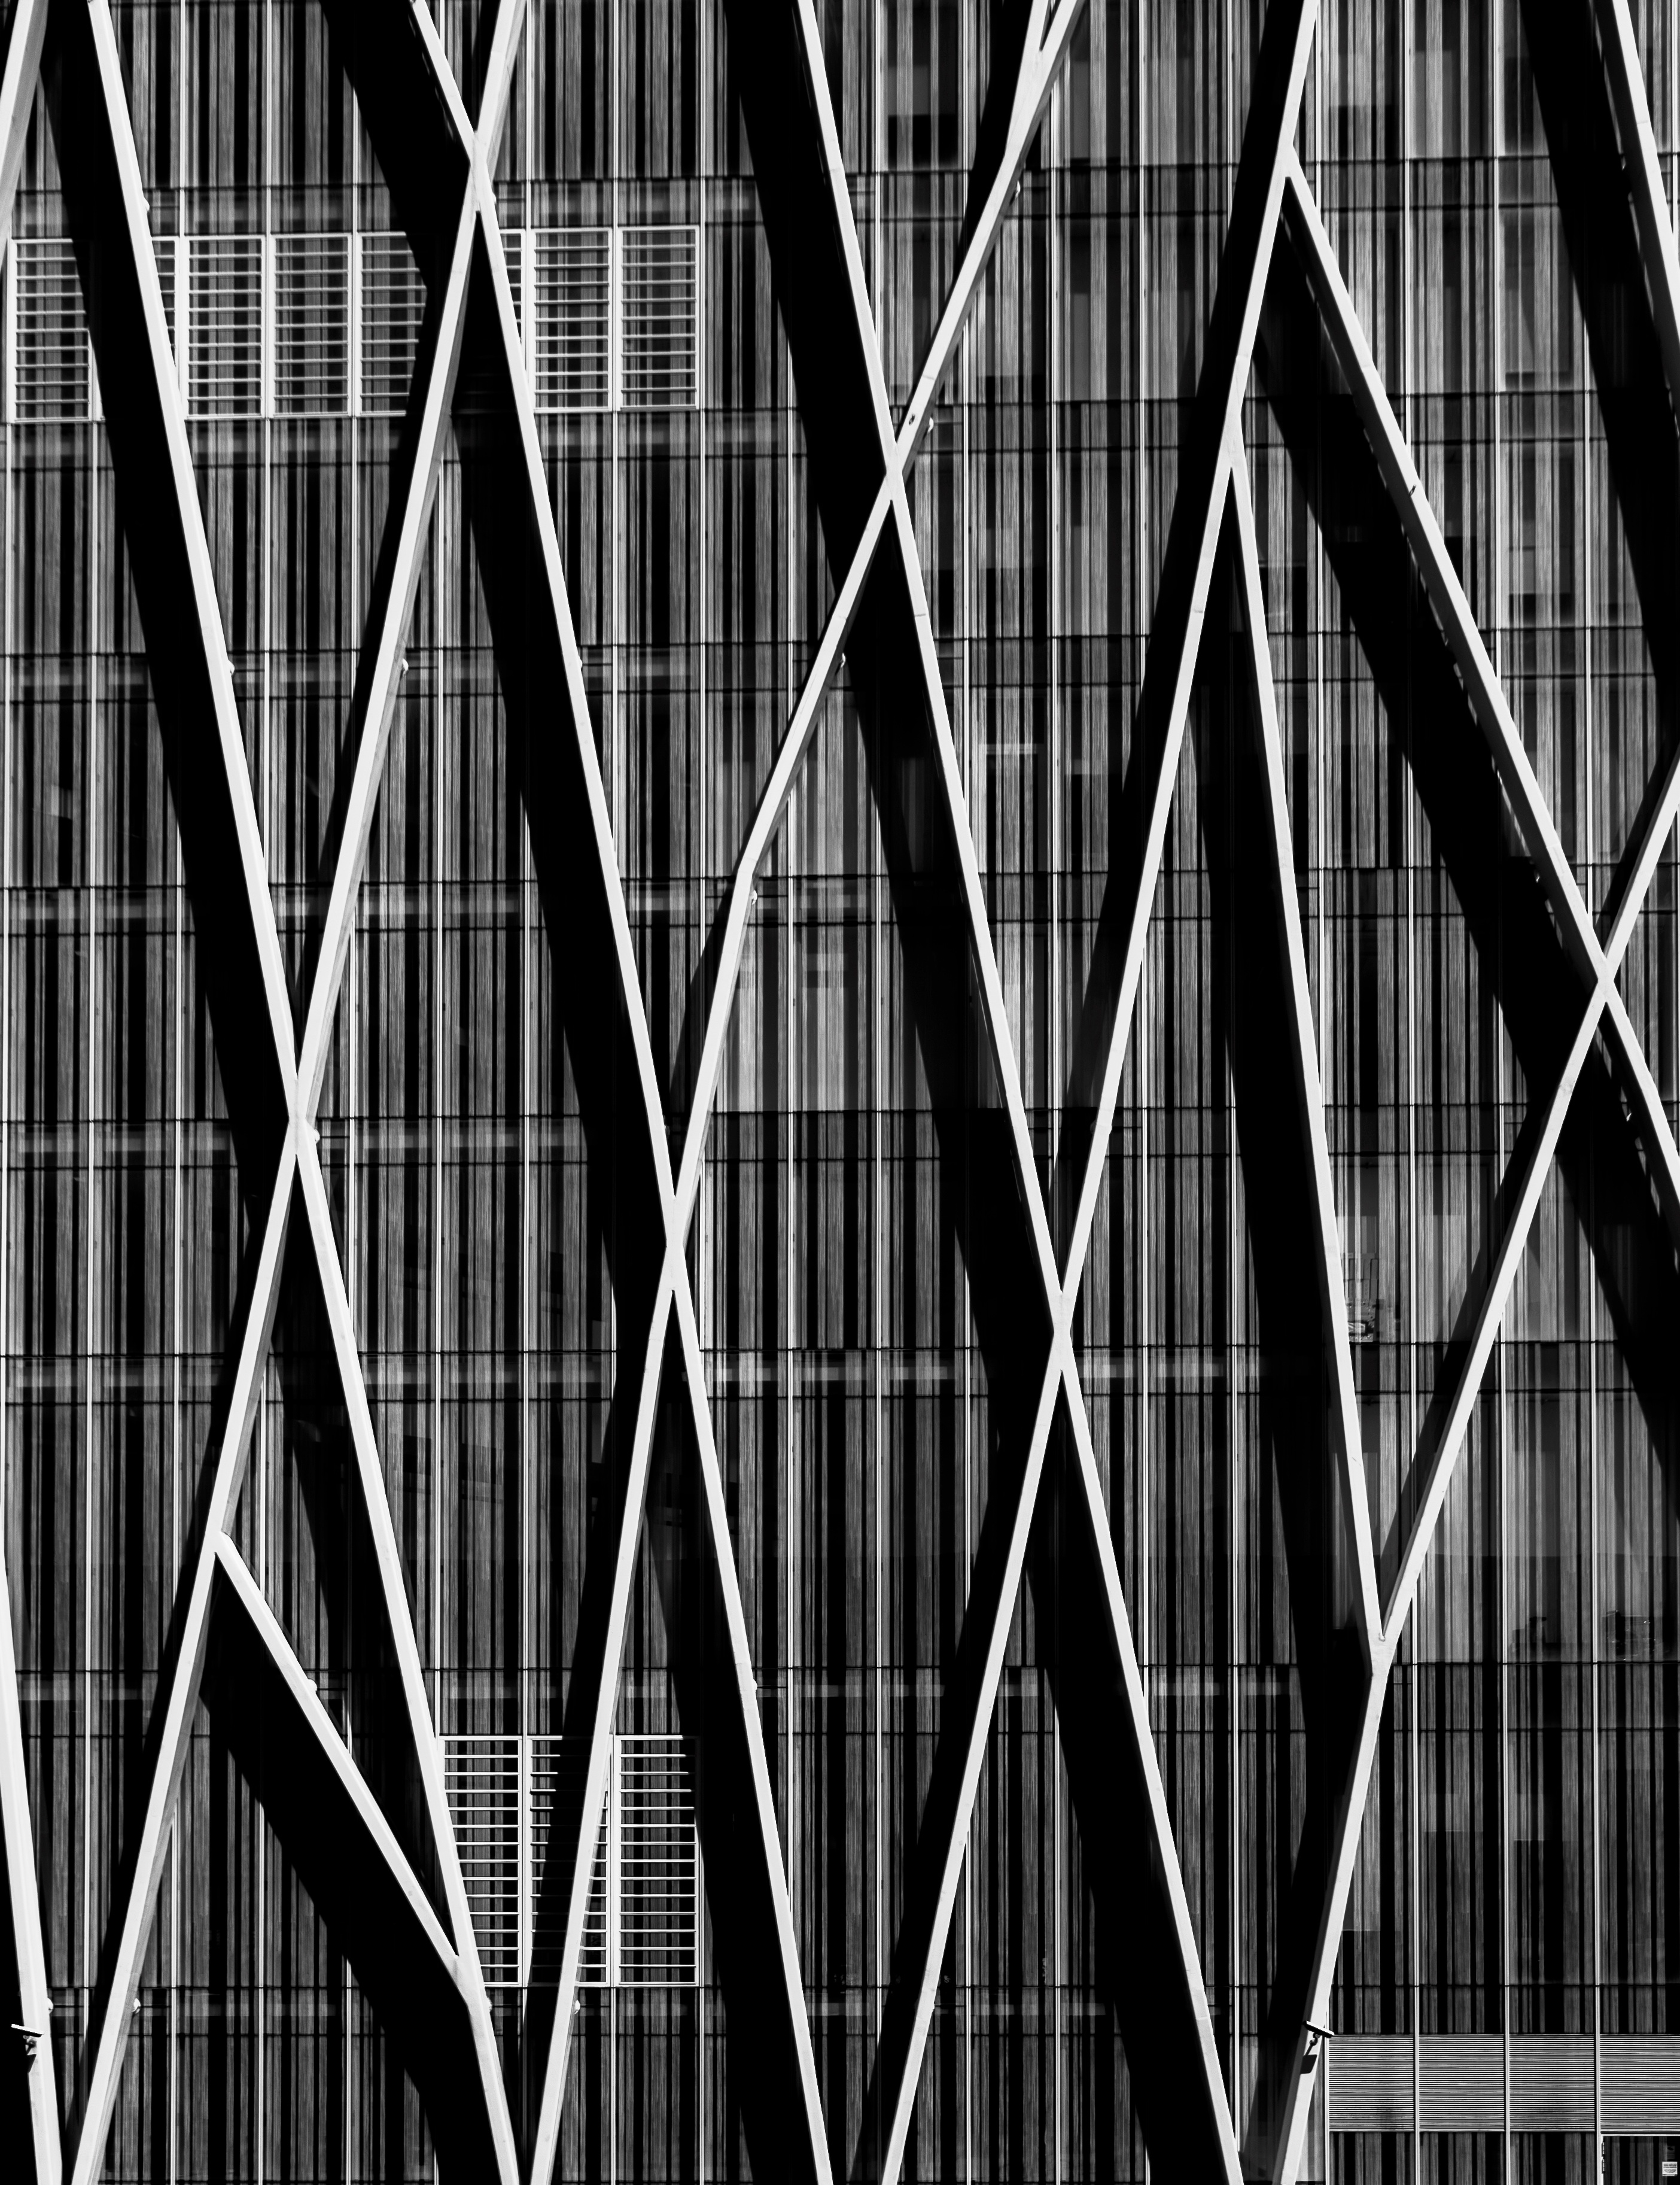
black and white, architecture, building, skyscraper, urban, pattern, line, facade, black, monochrome, interior design, design, symmetry, shape, monochrome photography